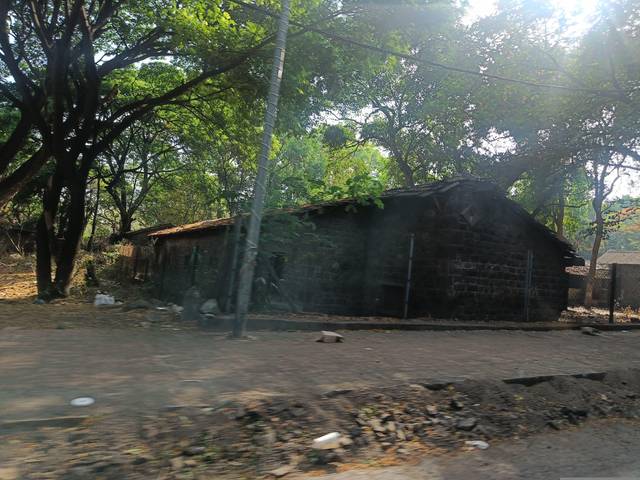
Region: India
Coordinates: 18.558, 73.856